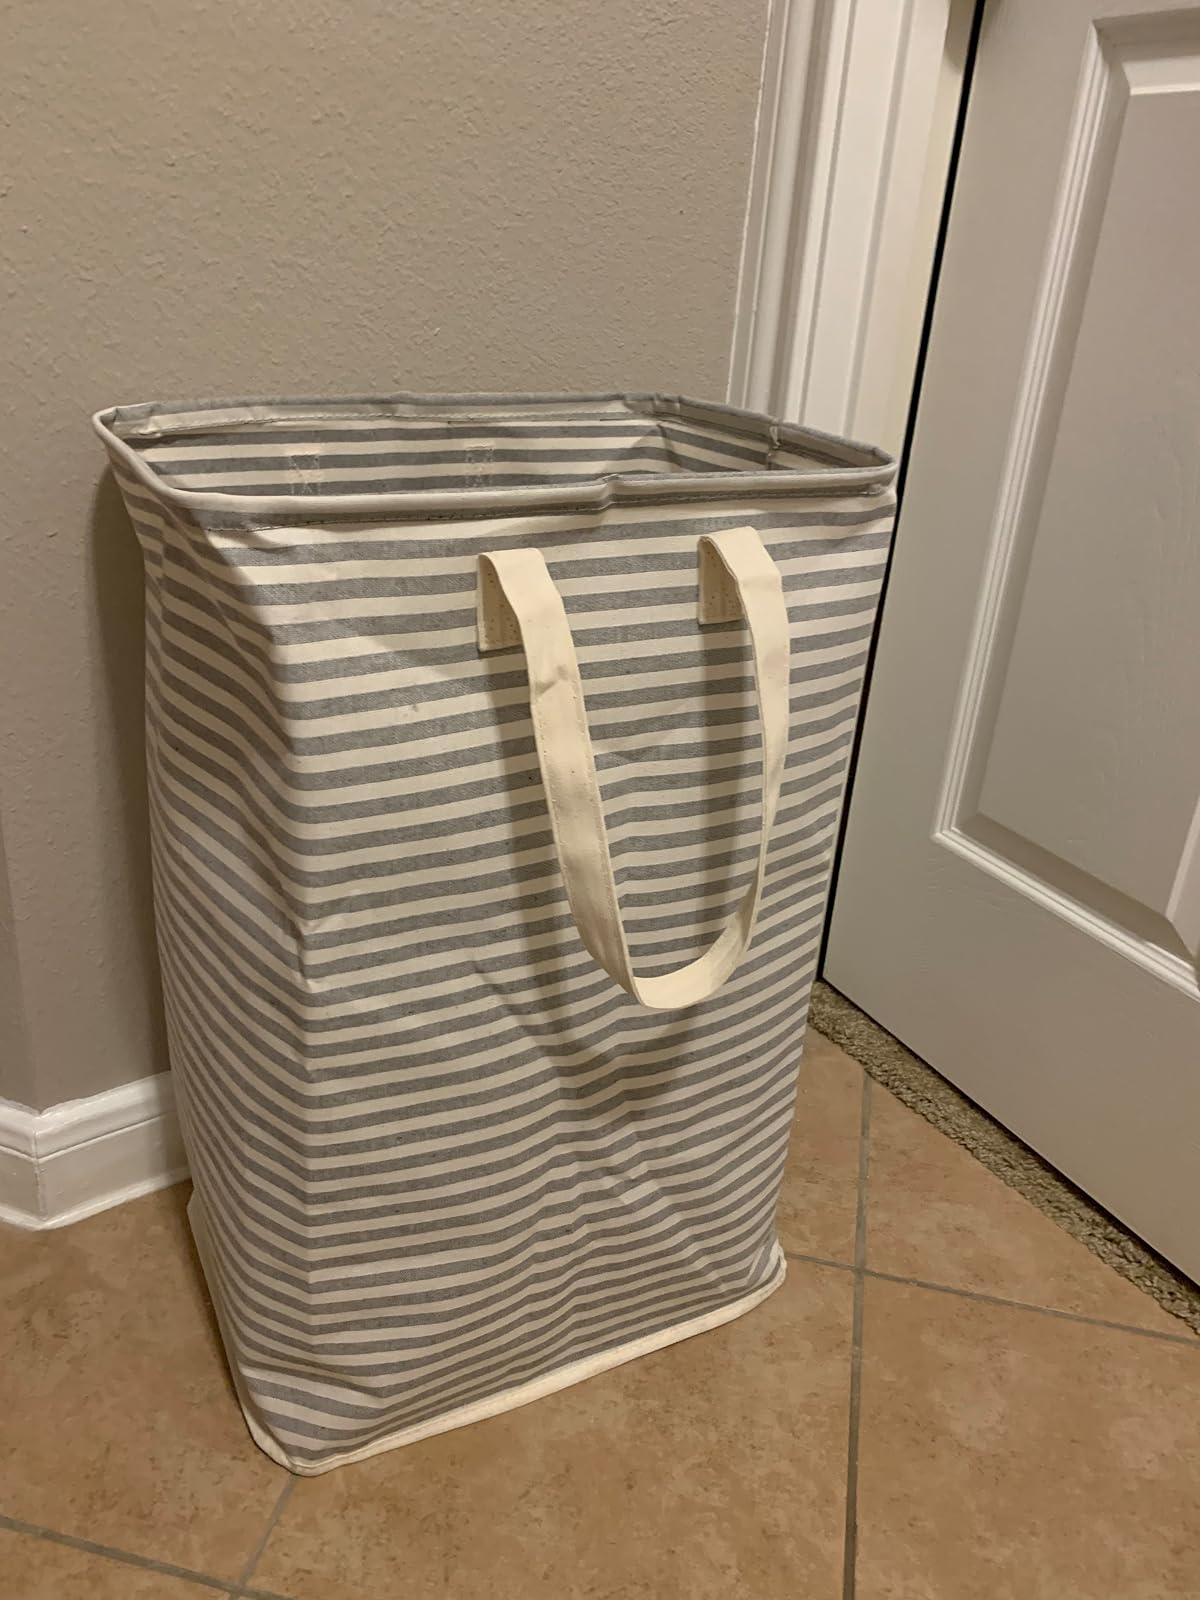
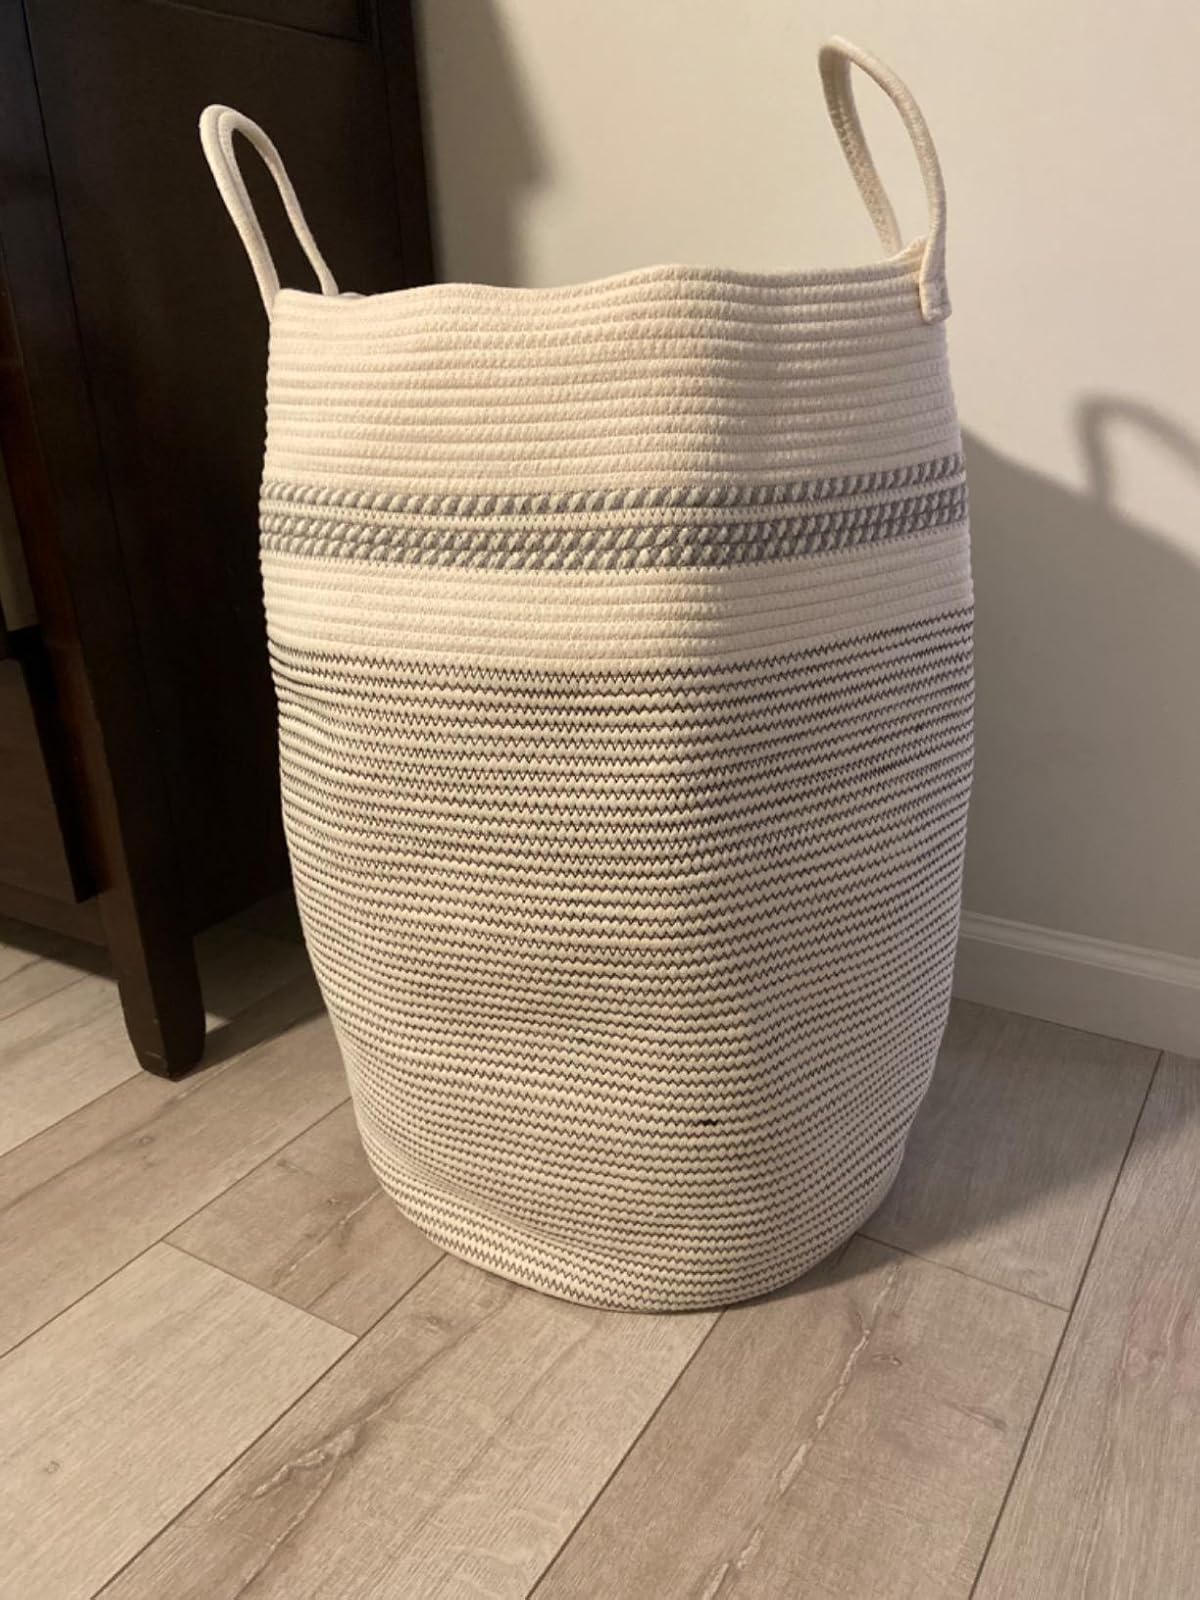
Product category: items_hamper
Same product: no